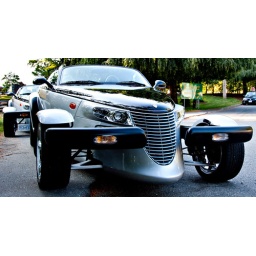
Two of the exact car parked on the road right beside Cleveland Dam.